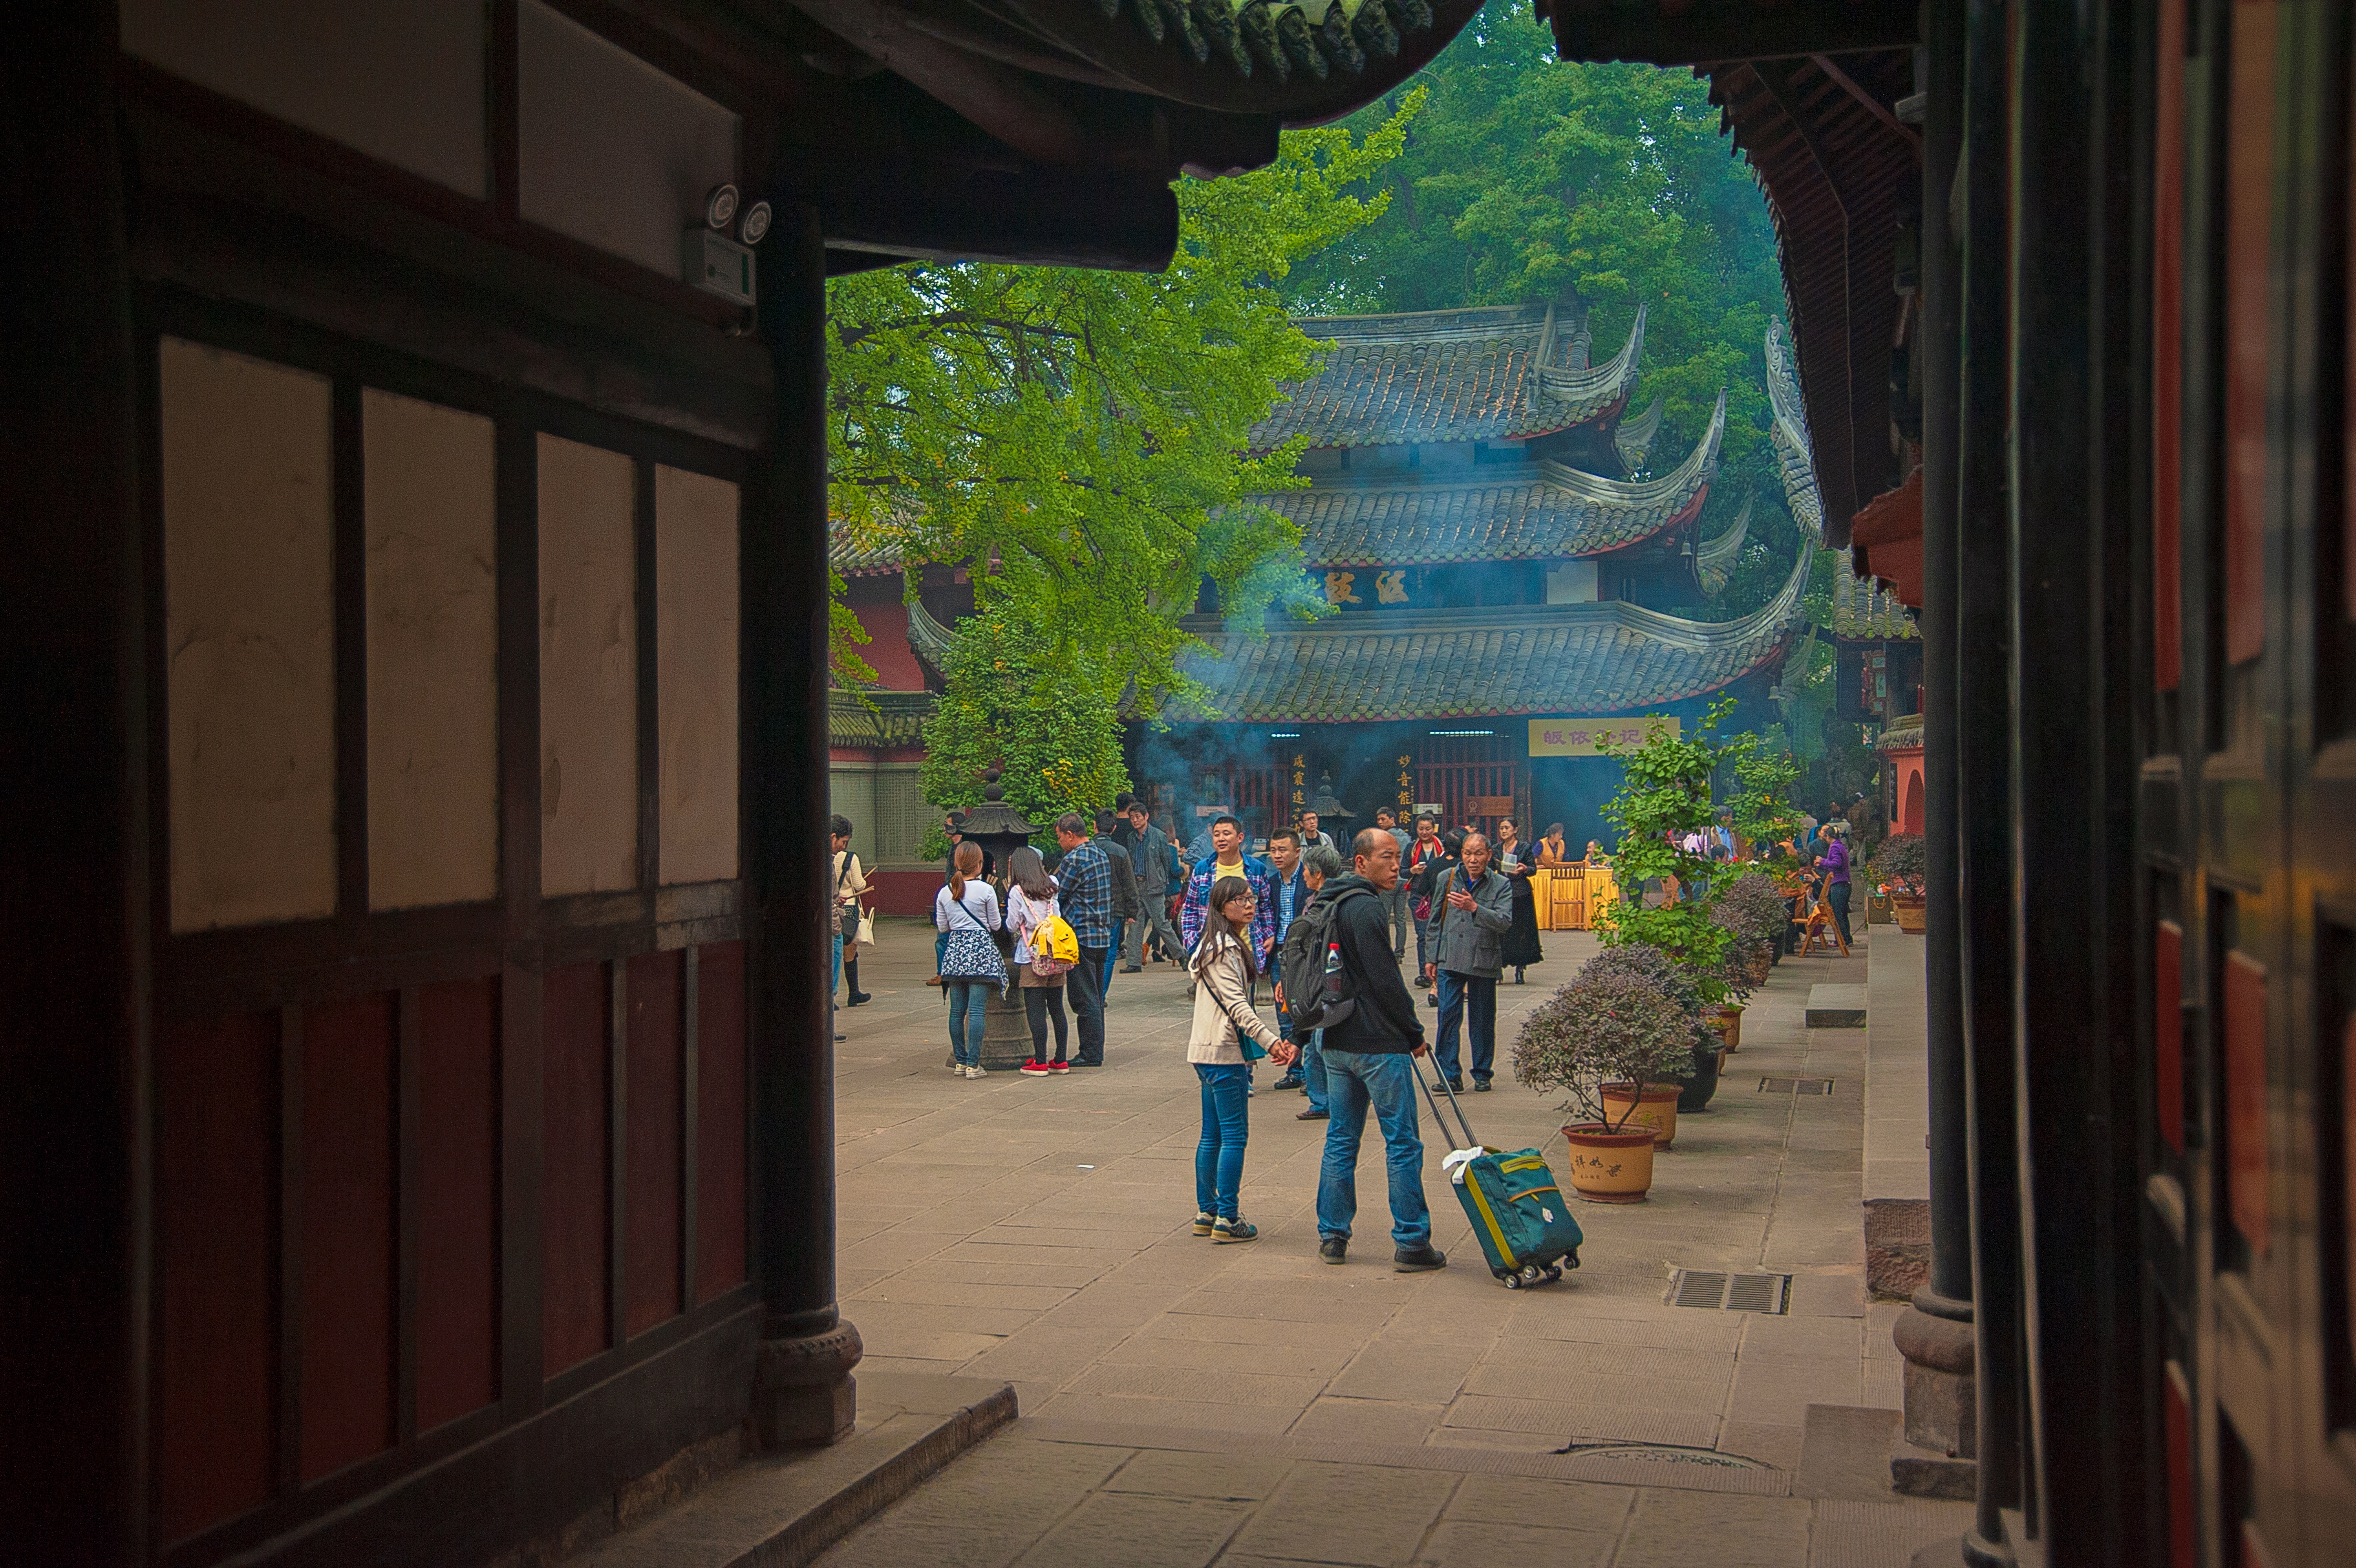
temple, architecture, travel, visual arts, art, street, leisure, building, world, tourism